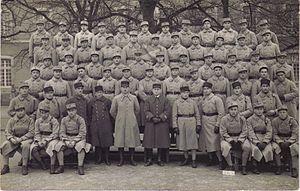
Photo de groupe du 21ième Régiment d'Infanterie à Chaumont en 1936. Le capitaine Pierre-Elie Jacquot figure en bas, au milieu.
Pierre-Elie Jacquot, né le 16 juin 1902 et mort le 29 juin 1984 à Vrécourt, est un résistant et un général d'armée français.
Le 21ᵉ régiment d'infanterie est un régiment d'infanterie de l'Armée de terre française créé sous la Révolution à partir du régiment de Guyenne, un régiment français d'Ancien Régime.